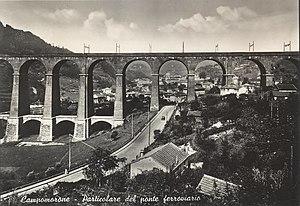
Le Polcévera est un torrent dont le cours s'écoule entièrement le long de la vallée du même nom dans la ville métropolitaine de Gênes ; il est, par sa longueur, le second cours d'eau de la ville de Gênes, après le Bisagno, et le premier pour la superficie de son bassin hydrographique.